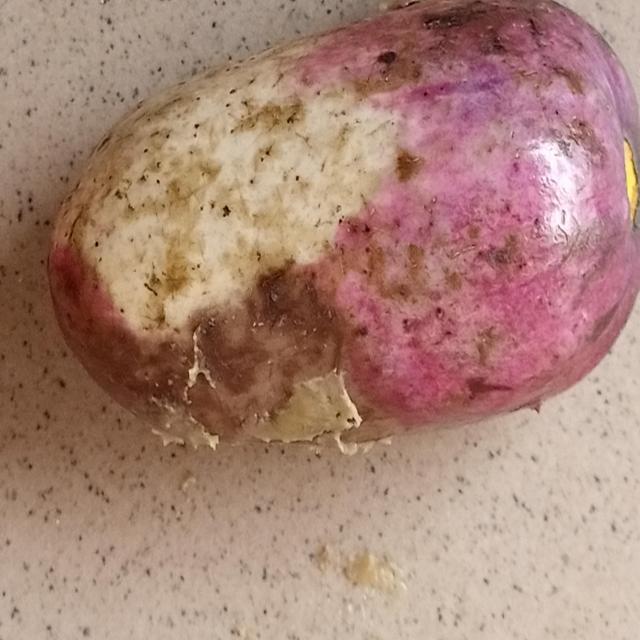
Plum grade: bruised